Oakwood Cemetery Mausoleum

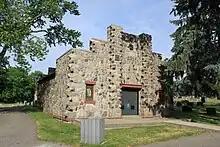

The Oakwood Cemetery Mausoleum is single story mausoleum constructed of pink, grey, and black fieldstone with grey mortar. The building measures 30 feet by 45 feet. The main facades are terraced, and it has a red tiled monitor roof containing small rectangular windows. The main facade contains small stained glass windows and metal doors, with the inscription "In Hope" carved in a sandstone block above. A heart-shaped stone tops the inscription, and three decorative metal plates are set in the stone. The facade edges and entrance are emphasized with projecting stonework. The opposite facade also includes stained glass windows and metal decorations. The interior floor is marble, and the mausoleum contains space for 88 to 100 burials.